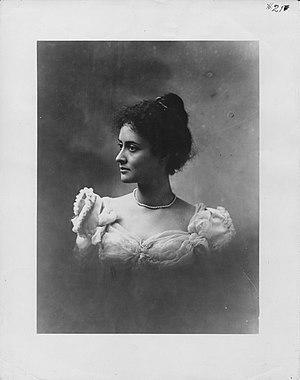
Victoria Kawēkiu Kaʻiulani Lunalilo Kalaninuiahilapalapa Cleghorn est une princesse héritière d'Hawaï du XIXᵉ siècle. Nièce du roi régnant. Sa mère était la sœur du roi Kalakaua, son père un gentilhomme irlandais. Elle est décédée à l'âge de 23 ans le 6 mars 1899, moins d'un an après l'annexion dans les États-Unis. Elle obtient du président des États-Unis le droit de vote et de posséder des terres pour son peuple. Elle a perdu sa mère d'une maladie lorsqu'elle était jeune.